Blue Line (Kolkata Metro)

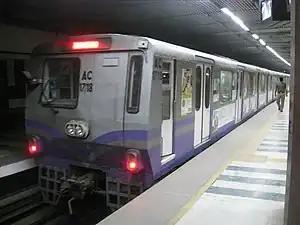

Metro construction is of a very complex nature requiring the application of several new technologies in the fields of civil, electrical, signaling and telecommunication engineering. Indian engineers backed by their own experience and supplemented by their studies abroad adopted advanced technologies in the following fields for the first time in India.